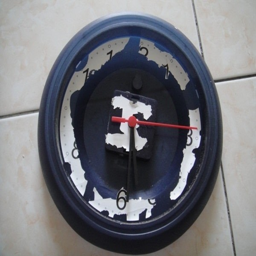
how to make a clock .